Buckeye, Washington

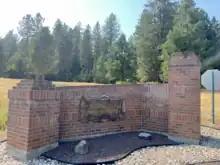
Residential development in Buckeye

Buckeye is located in northern Spokane County, approximately 15 miles by road north of Downtown Spokane in a valley cut by the Little Spokane River, which flows through the community in a roughly southward direction. The floor of the valley is at 1,657 feet above sea level, with the terrain rising to over 2,100 feet on the Half Moon Prairie approximately a mile to the west and northwest.